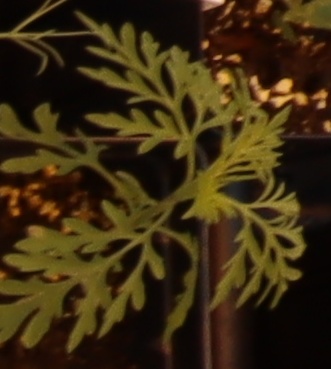
Label: Ragweed